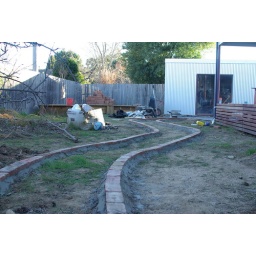
Old Canberra red bricks from a demolished house in Yarralumla form the start of garden path